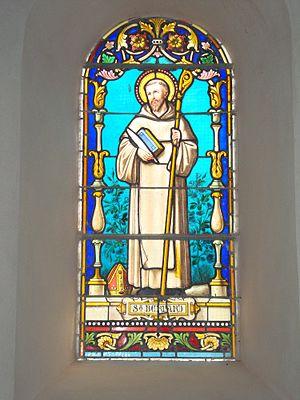
Camou-Cihigue est une commune française, située dans le département des Pyrénées-Atlantiques en région Nouvelle-Aquitaine.
Camou est une ancienne commune française du département des Pyrénées-Atlantiques. En 1836, la commune fusionne avec Cihigue pour former la nouvelle commune de Camou-Cihigue.